History of Rakhine

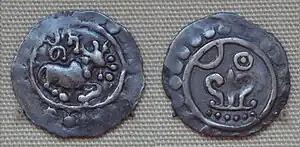
Silver coin of king Nitichandra of Arakan in 8th century (British Museum). Most Arakan coins had the name of the ruling king on one side and the logo of the sun and moon and Srivatsa on the other side.

At times of insecurity, when the city was subject to raids from the hill tribes or attempted invasions from neighbouring powers, there would have been an assured food supply enabling the population to withstand a siege. The city would have controlled the valley and the lower ridges, supporting a mixed wet-rice and "taungya" (slash and burn) economy, with local chiefs paying allegiance to the king.